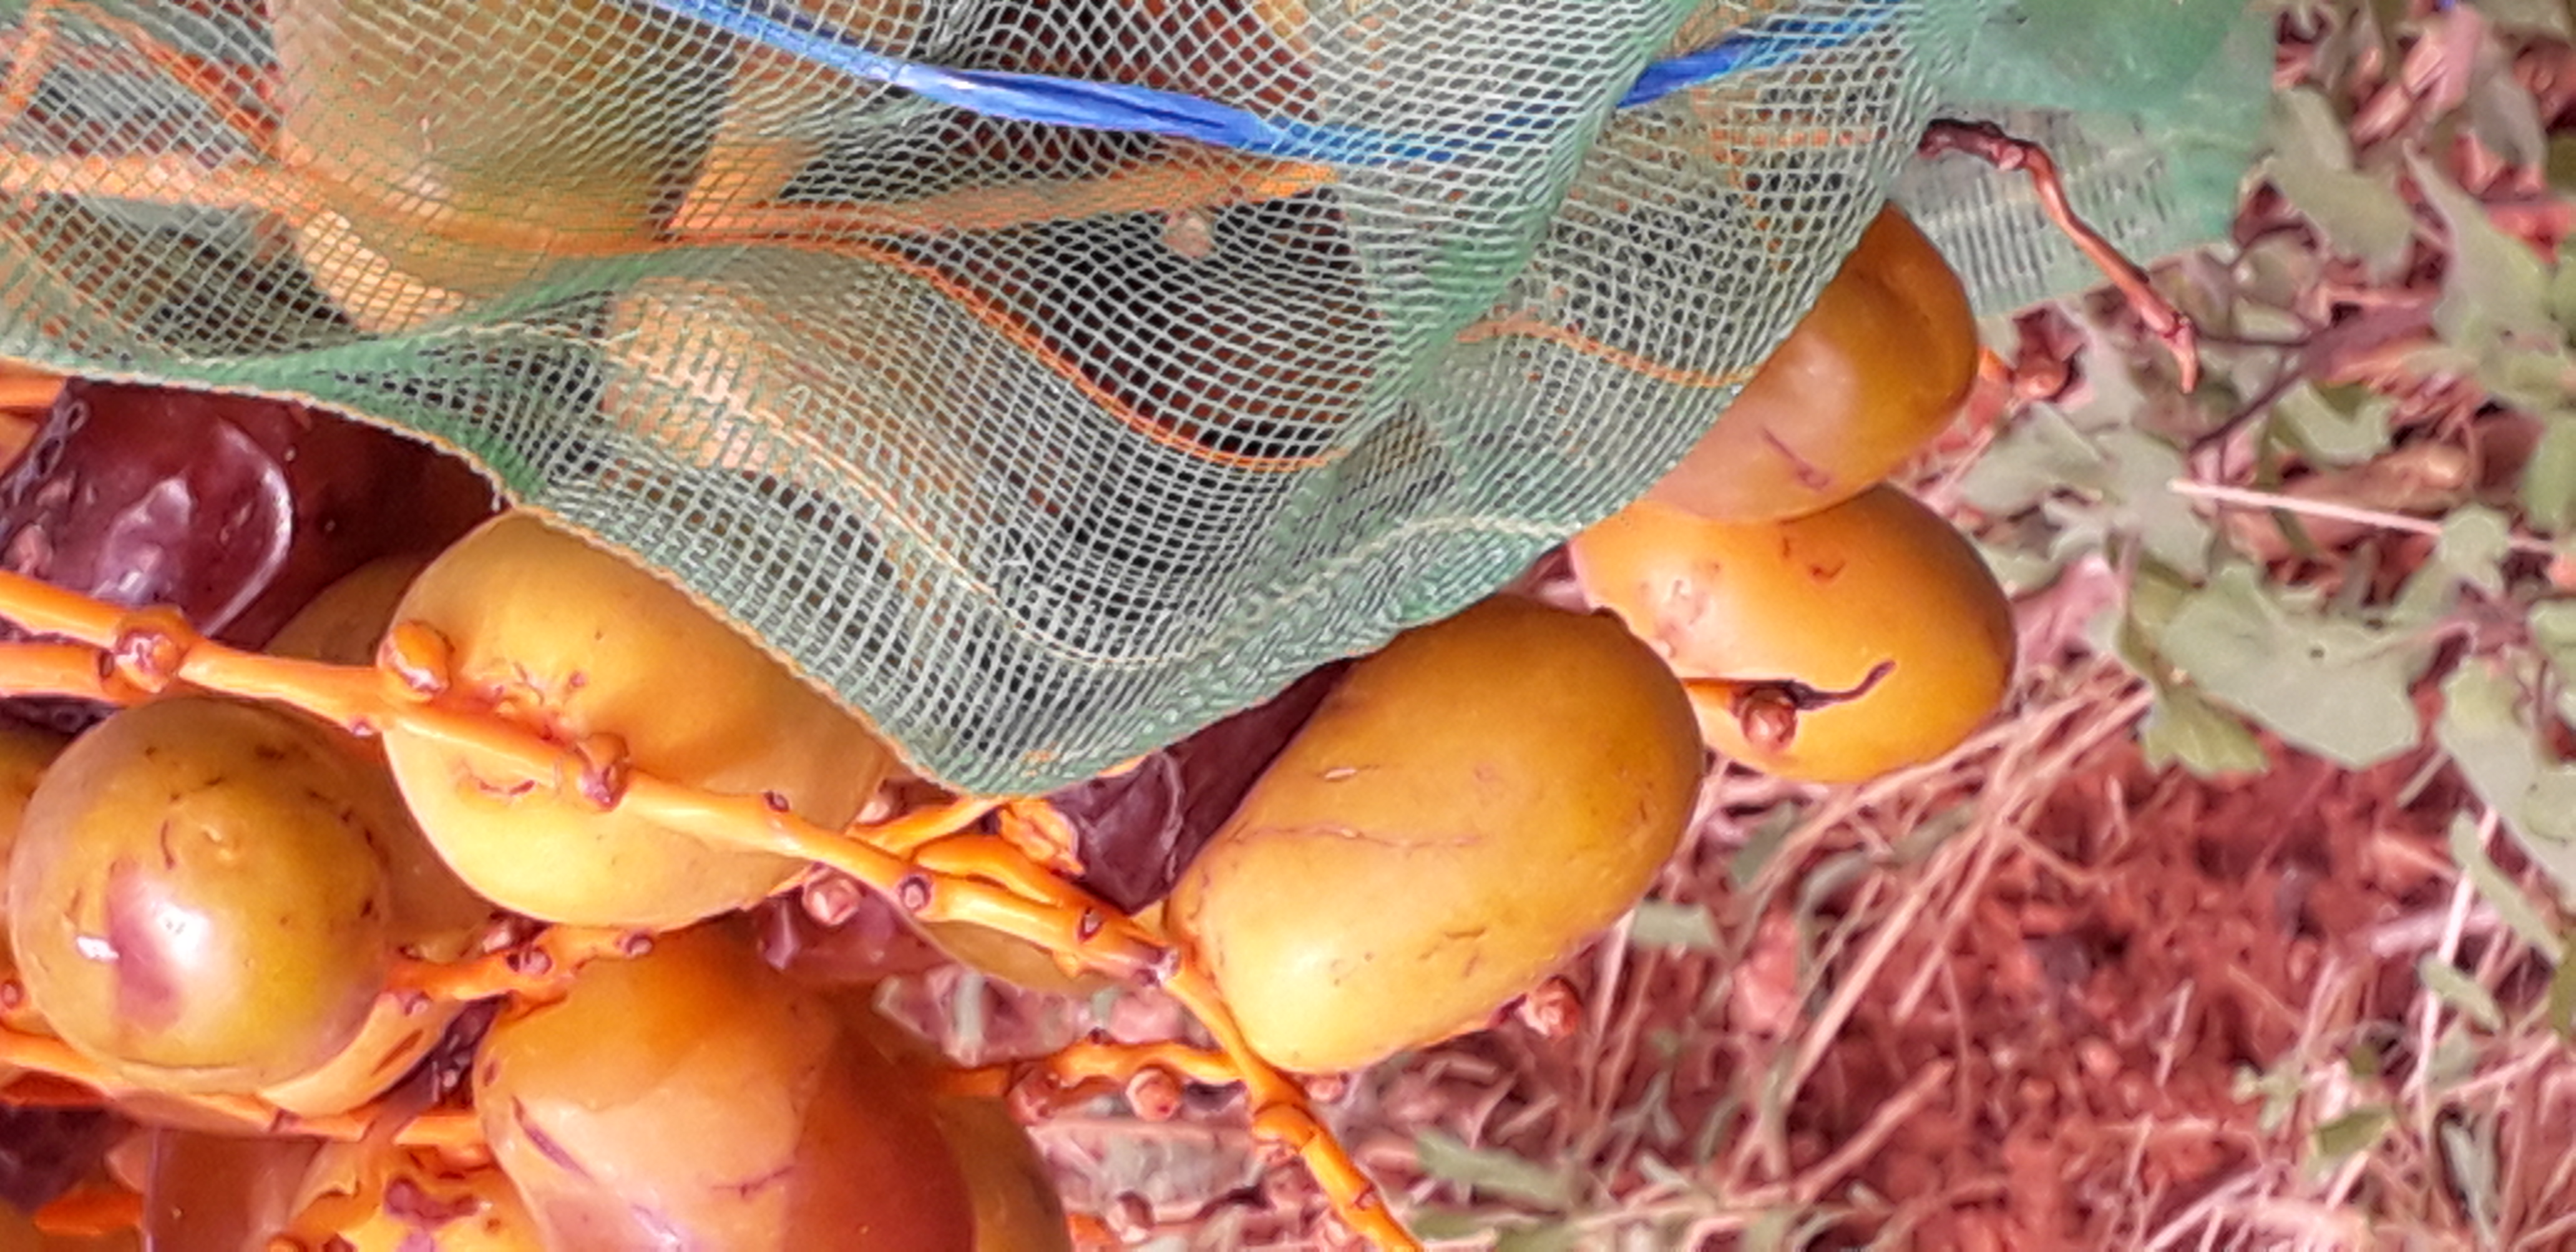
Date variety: Boufagous